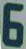
Number: 6